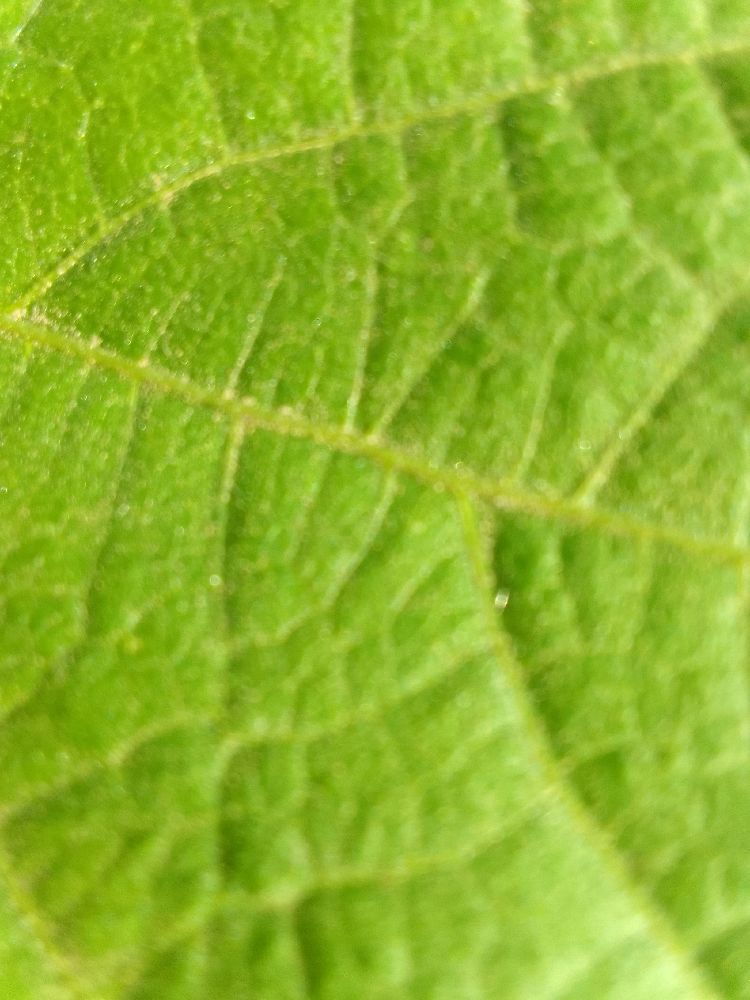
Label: healthy